Vladimir Kappel

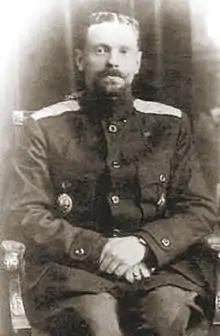
Kappel in 1919

Vladimir Oskarovich Kappel (– January 26, 1920) was a Russian military leader and one of the leaders of the White movement.